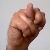
The image shows a hand gesture representing the letter 'N' in Indian Sign Language.